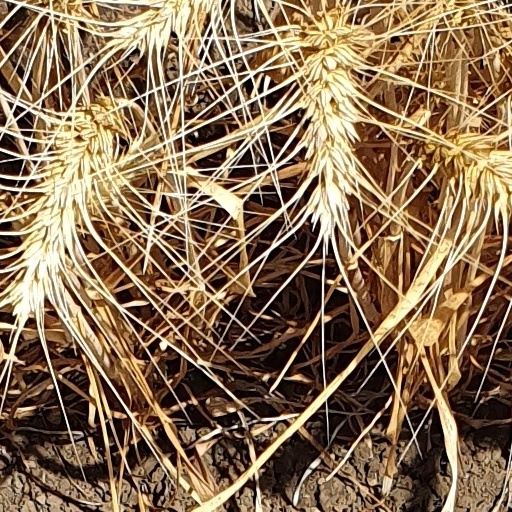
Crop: wheat